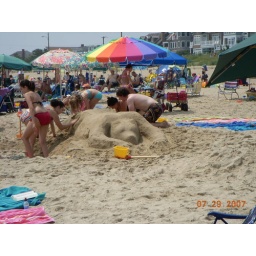
On Sunday, we walked the beach and noticed the polar bar being created in the sand.